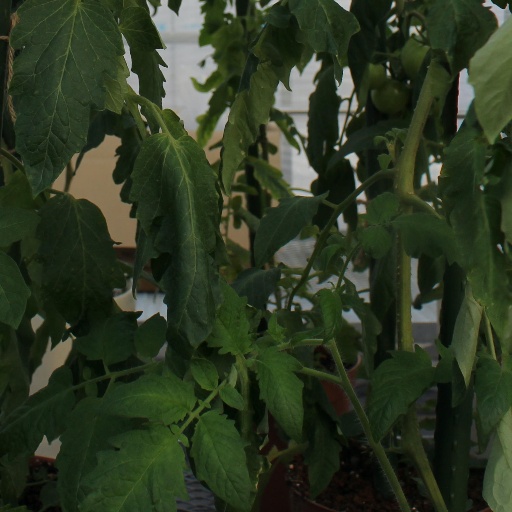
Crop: tomato